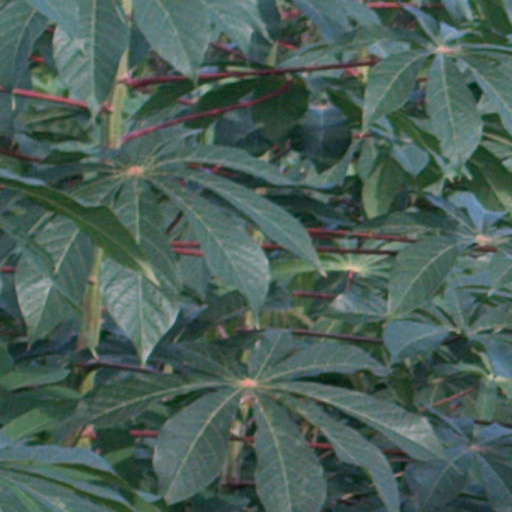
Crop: cassava